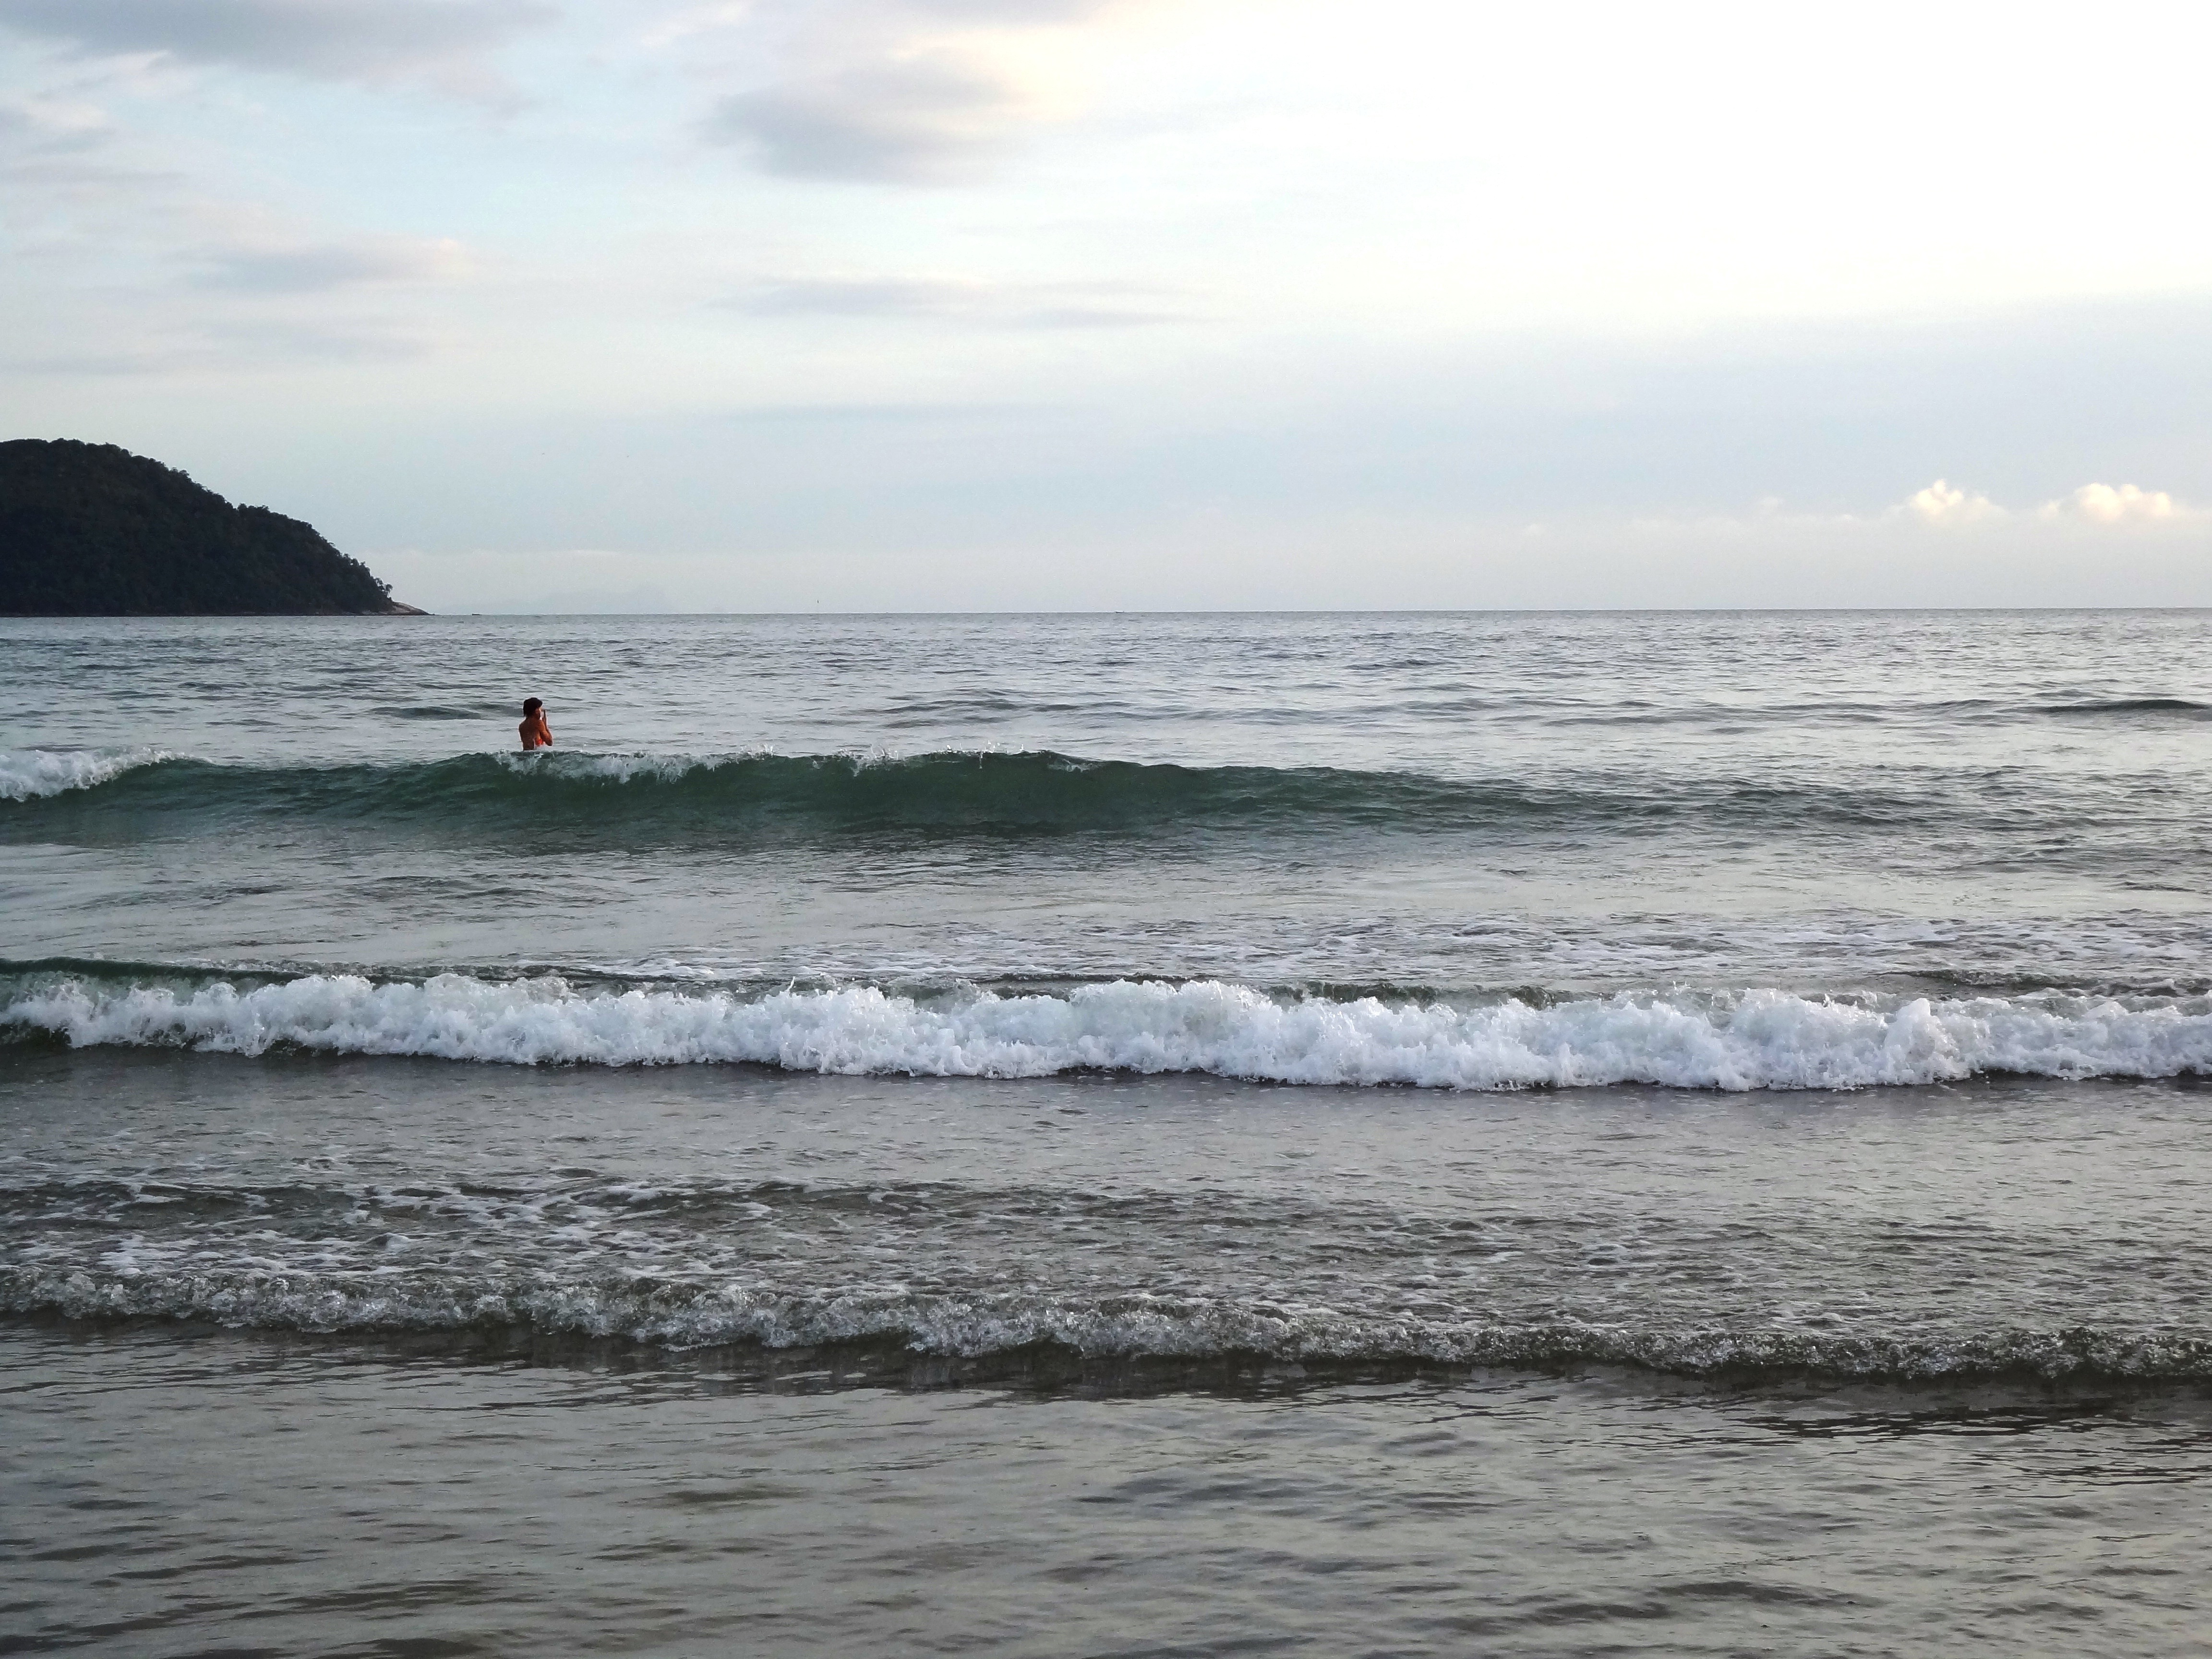
beach, sea, coast, ocean, horizon, shore, wave, wind, summer, surfing, body of water, waves, sports, holidays, mar, quiet, beira mar, water sport, wind wave, boardsport, surfing equipment and supplies, surface water sports